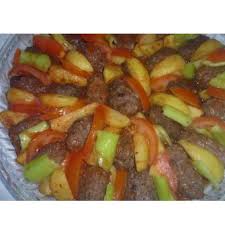
Yemek: izmir_kofte